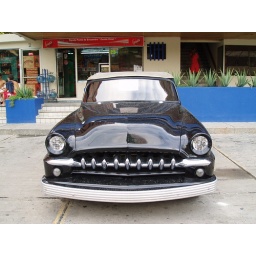
Saw this car for sale in Cartagena, no model, no brand, pure black and silver